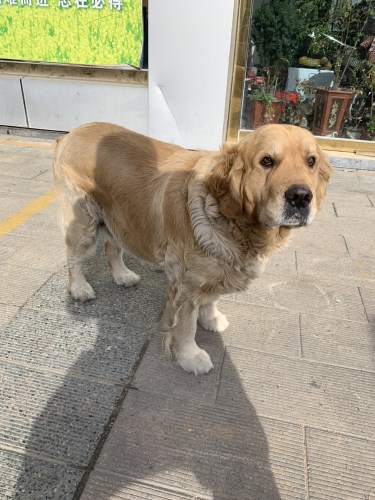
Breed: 5355-n000126-golden_retriever